Tacen

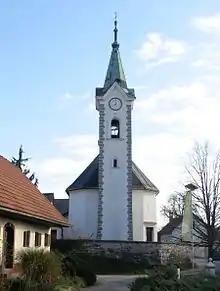
Saint George's Church

The church in Tacen is dedicated to Saint George and was first mentioned in written sources in 1526. The original structure was Gothic, but was remodeled in the Baroque style in the first half of the 17th century. The church's patrons—the owners of Rocen Manor—are buried in the nave. The church was further remodeled in the second half of the 18th century.